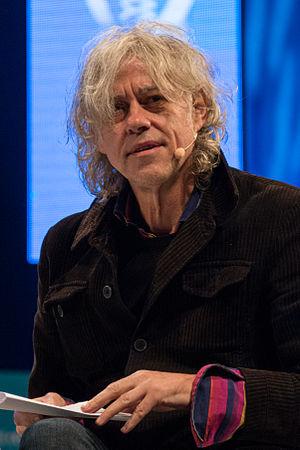
Robert Frederick Zenon Geldof, dit Bob Geldof est un auteur-compositeur-interprète, acteur, musicien et militant politique irlandais. Né le 5 octobre 1951, à Dún Laoghaire dans le comté de Dublin, il est tout d'abord le chanteur des Boomtown Rats, puis le co-organisateur avec Midge Ure du Live Aid en 1985 et de plusieurs concerts de charité. Il incarne également le rôle de Pink, personnage à la dérive, dans le film The Wall d'Alan Parker, qui reprend les chansons de l'album éponyme des Pink Floyd.